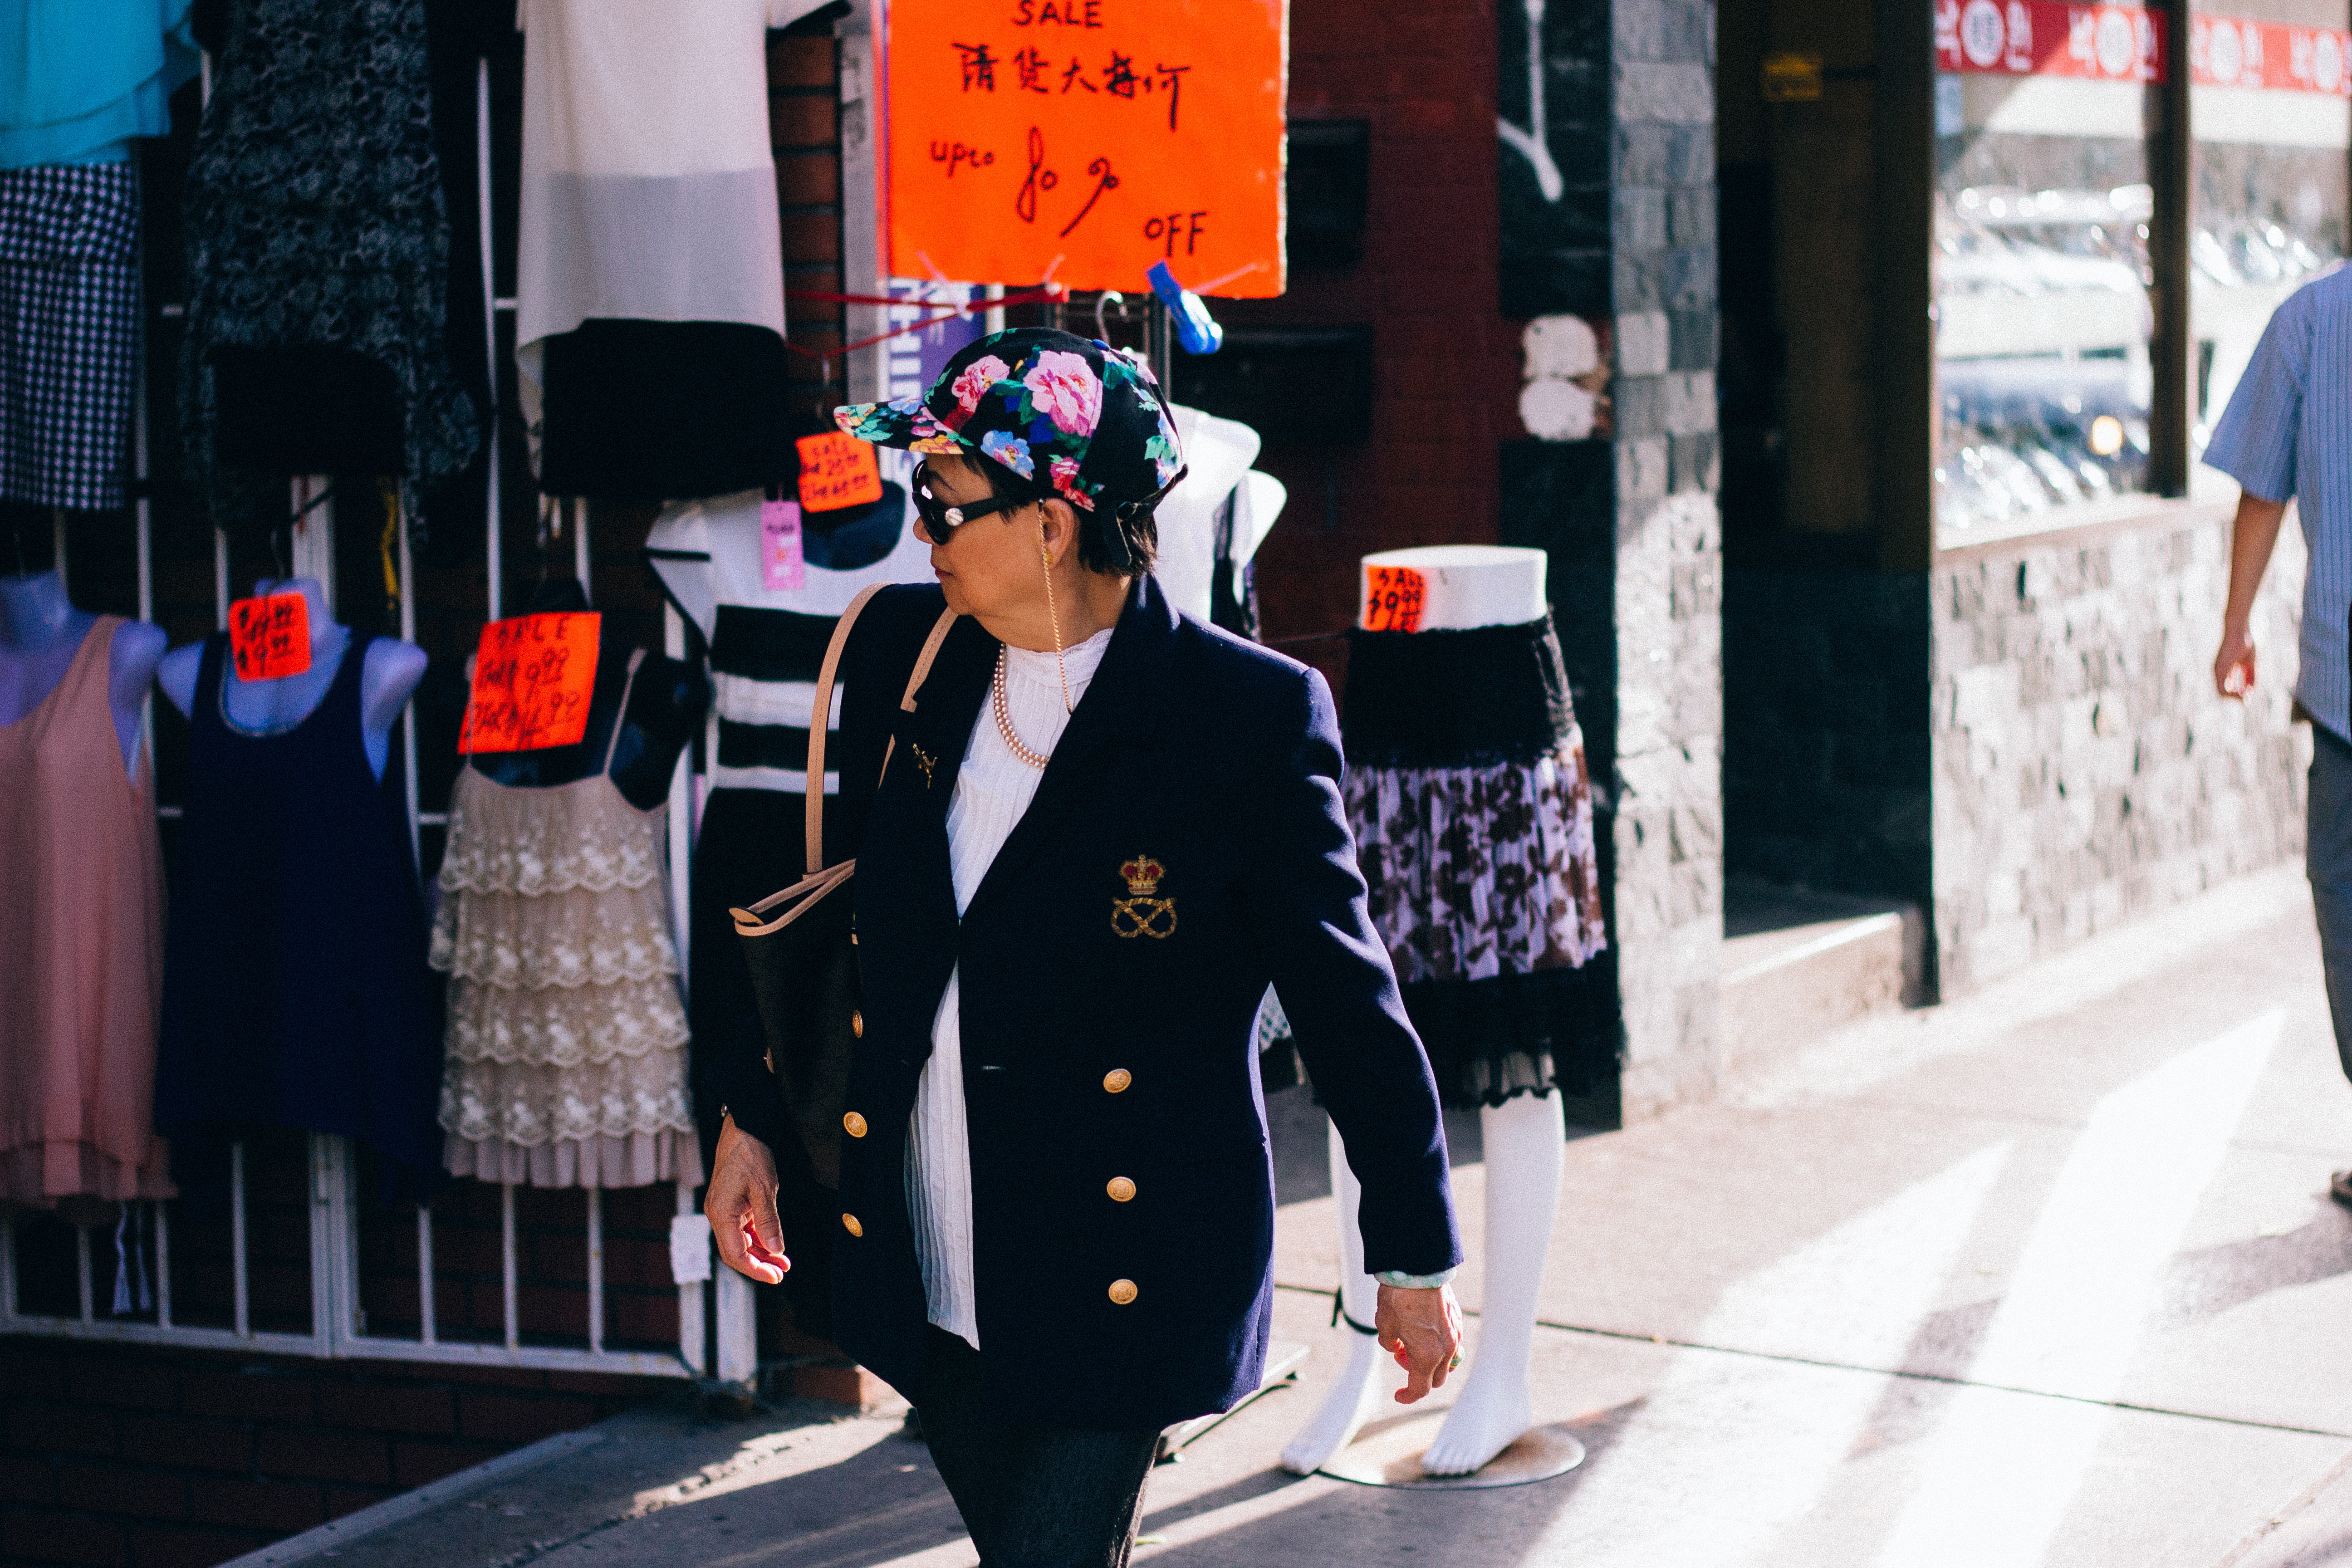
street